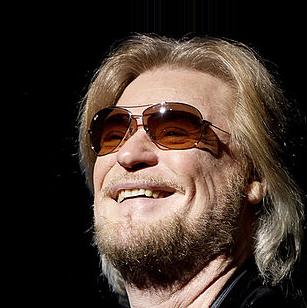
Age: 65